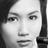
Emotion: neutral